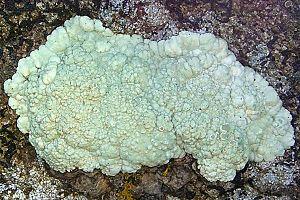
Lecanora est un genre de lichens de la famille des Lecanoraceae.